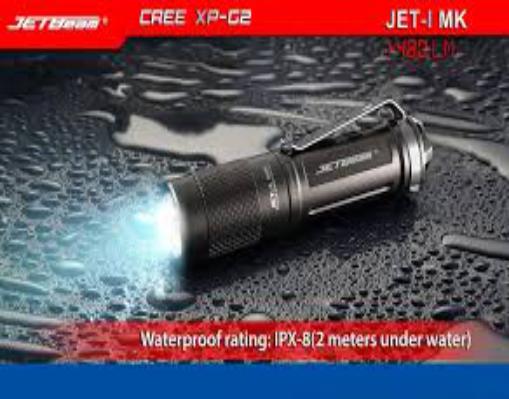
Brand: jetbeam
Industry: Electronic